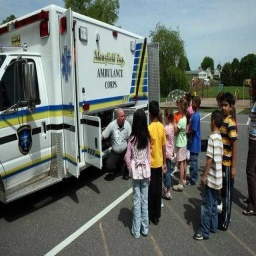
Label: ambulance